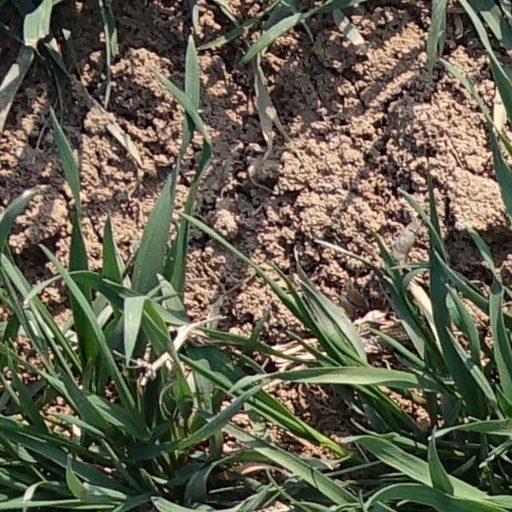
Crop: wheat